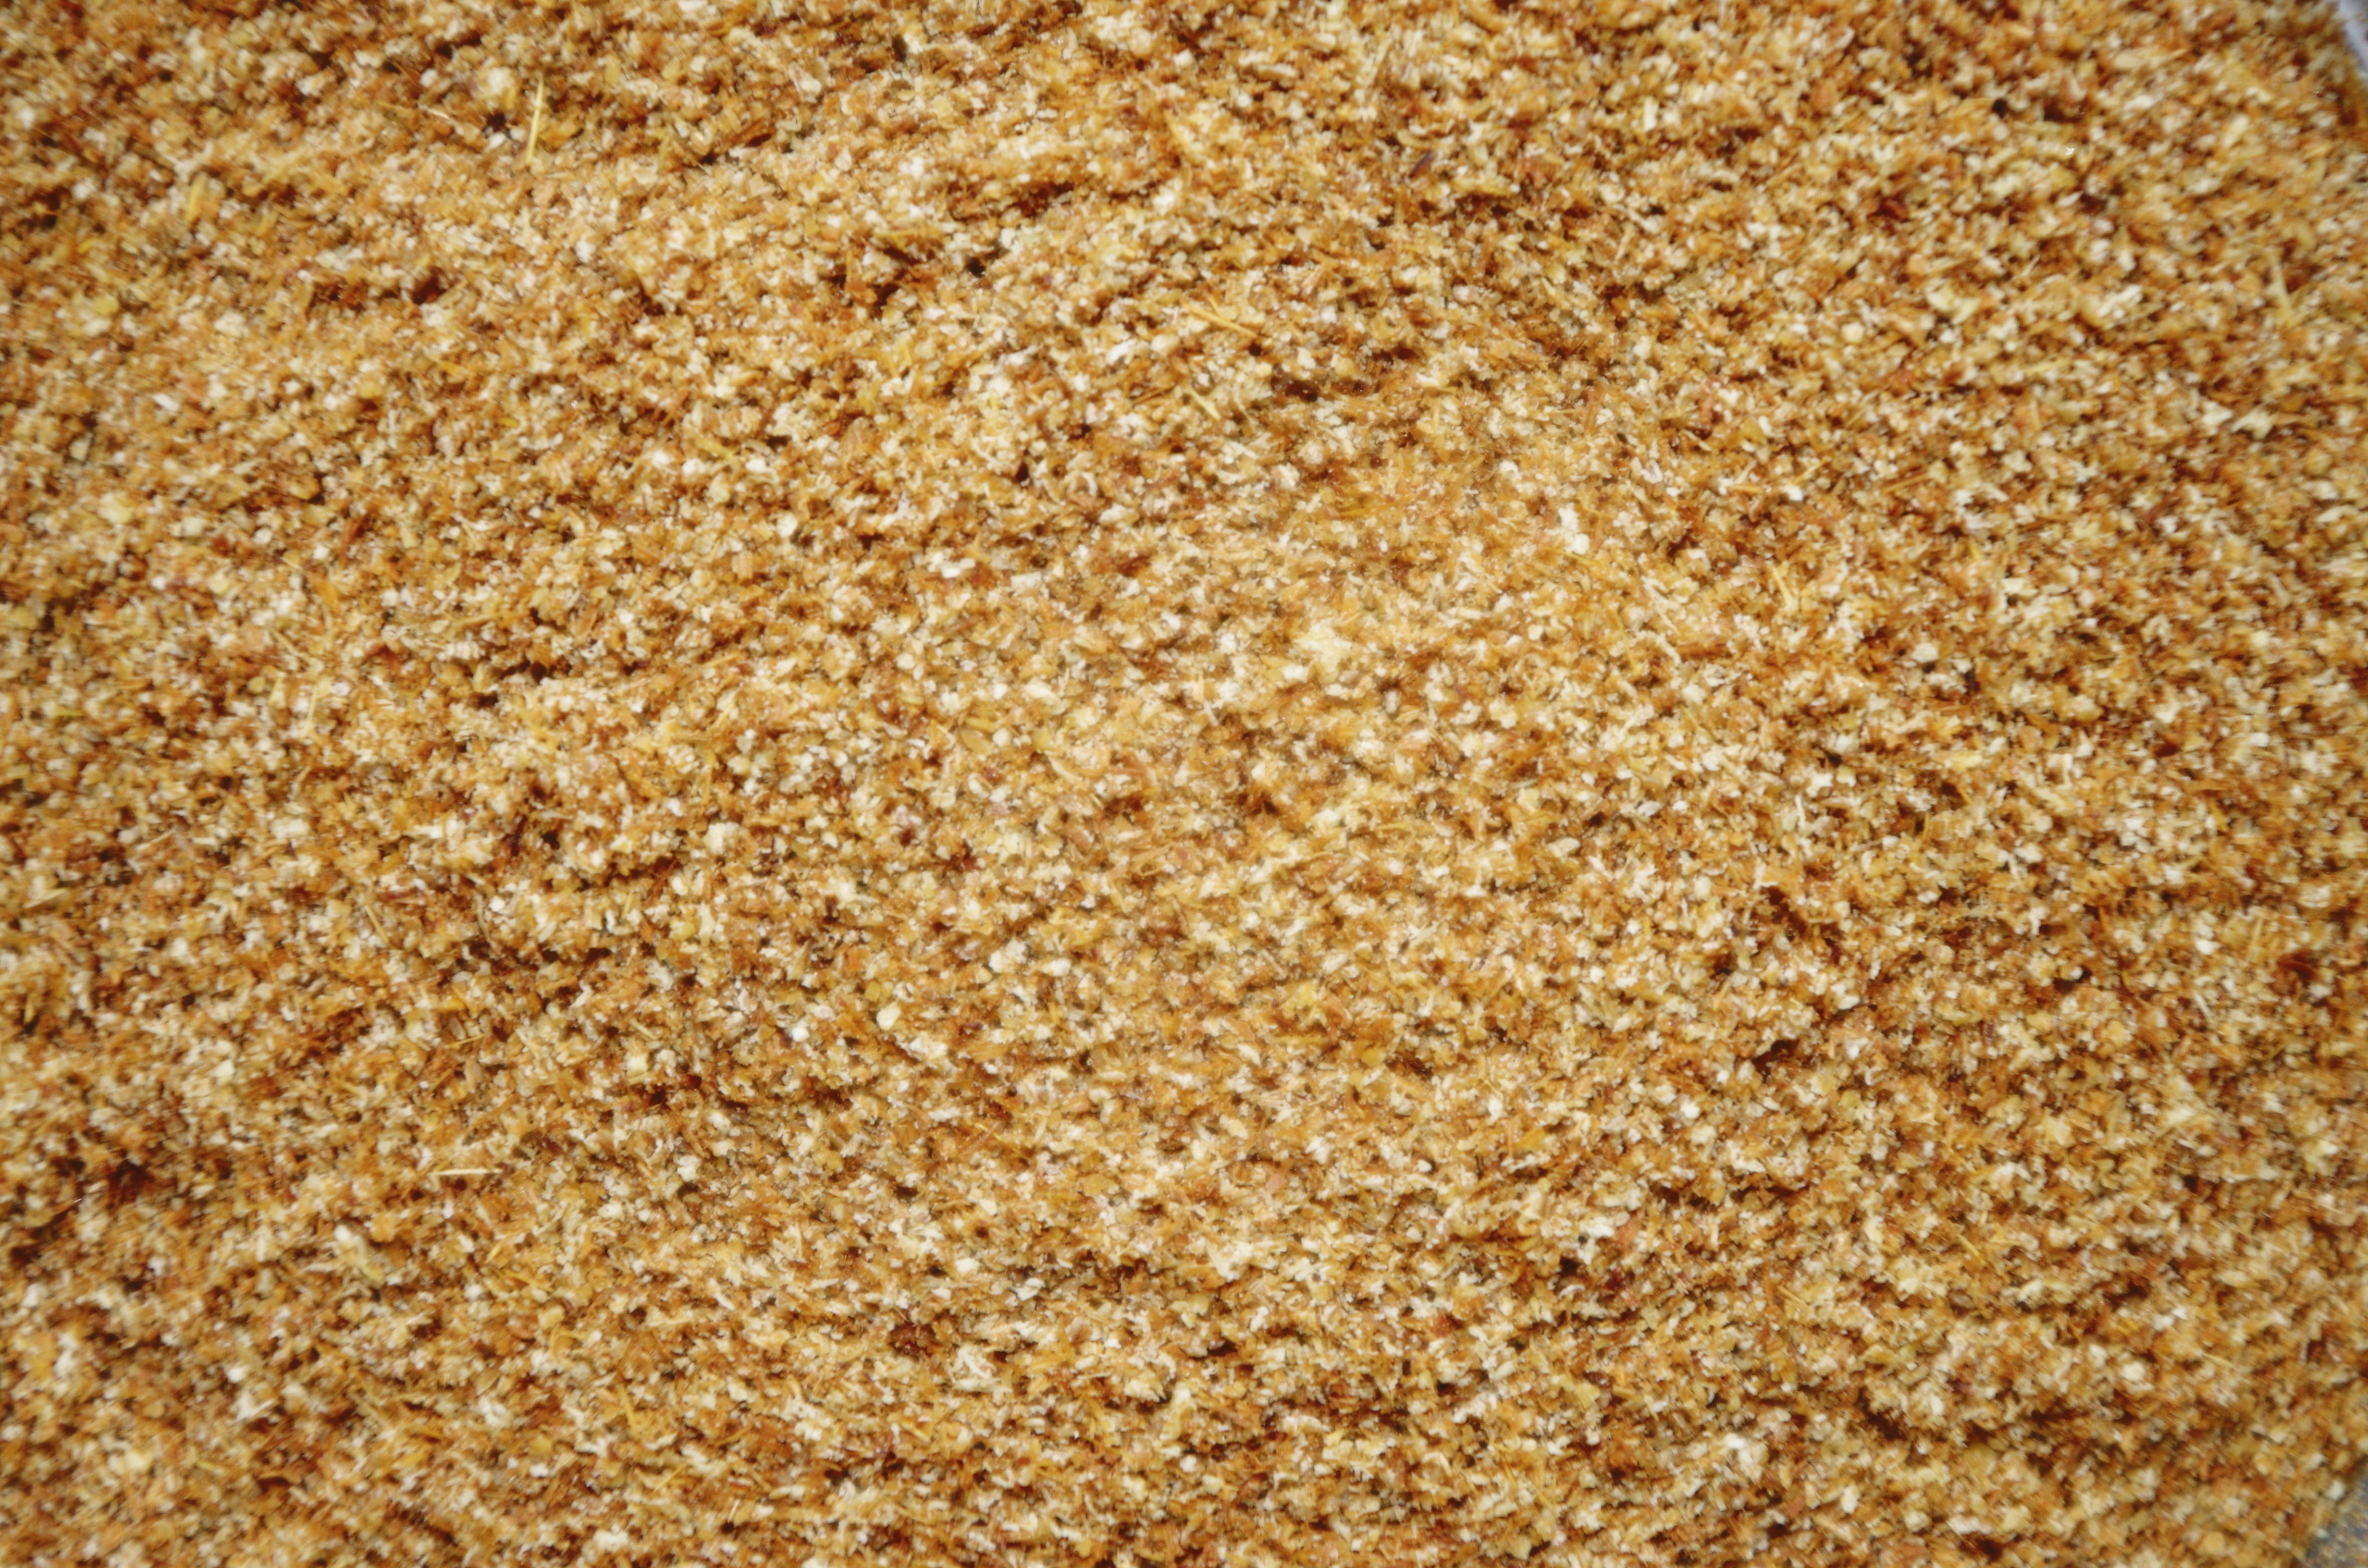
dish, meal, food, pepper, spice, cooking, produce, crop, agriculture, breakfast, cereal, cumin, ground cumin, grass family, whole grain